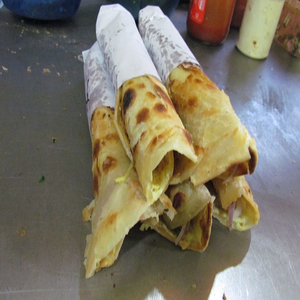
Dish: kathiroll